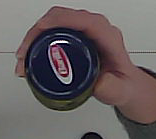
Product: barilla_pesto